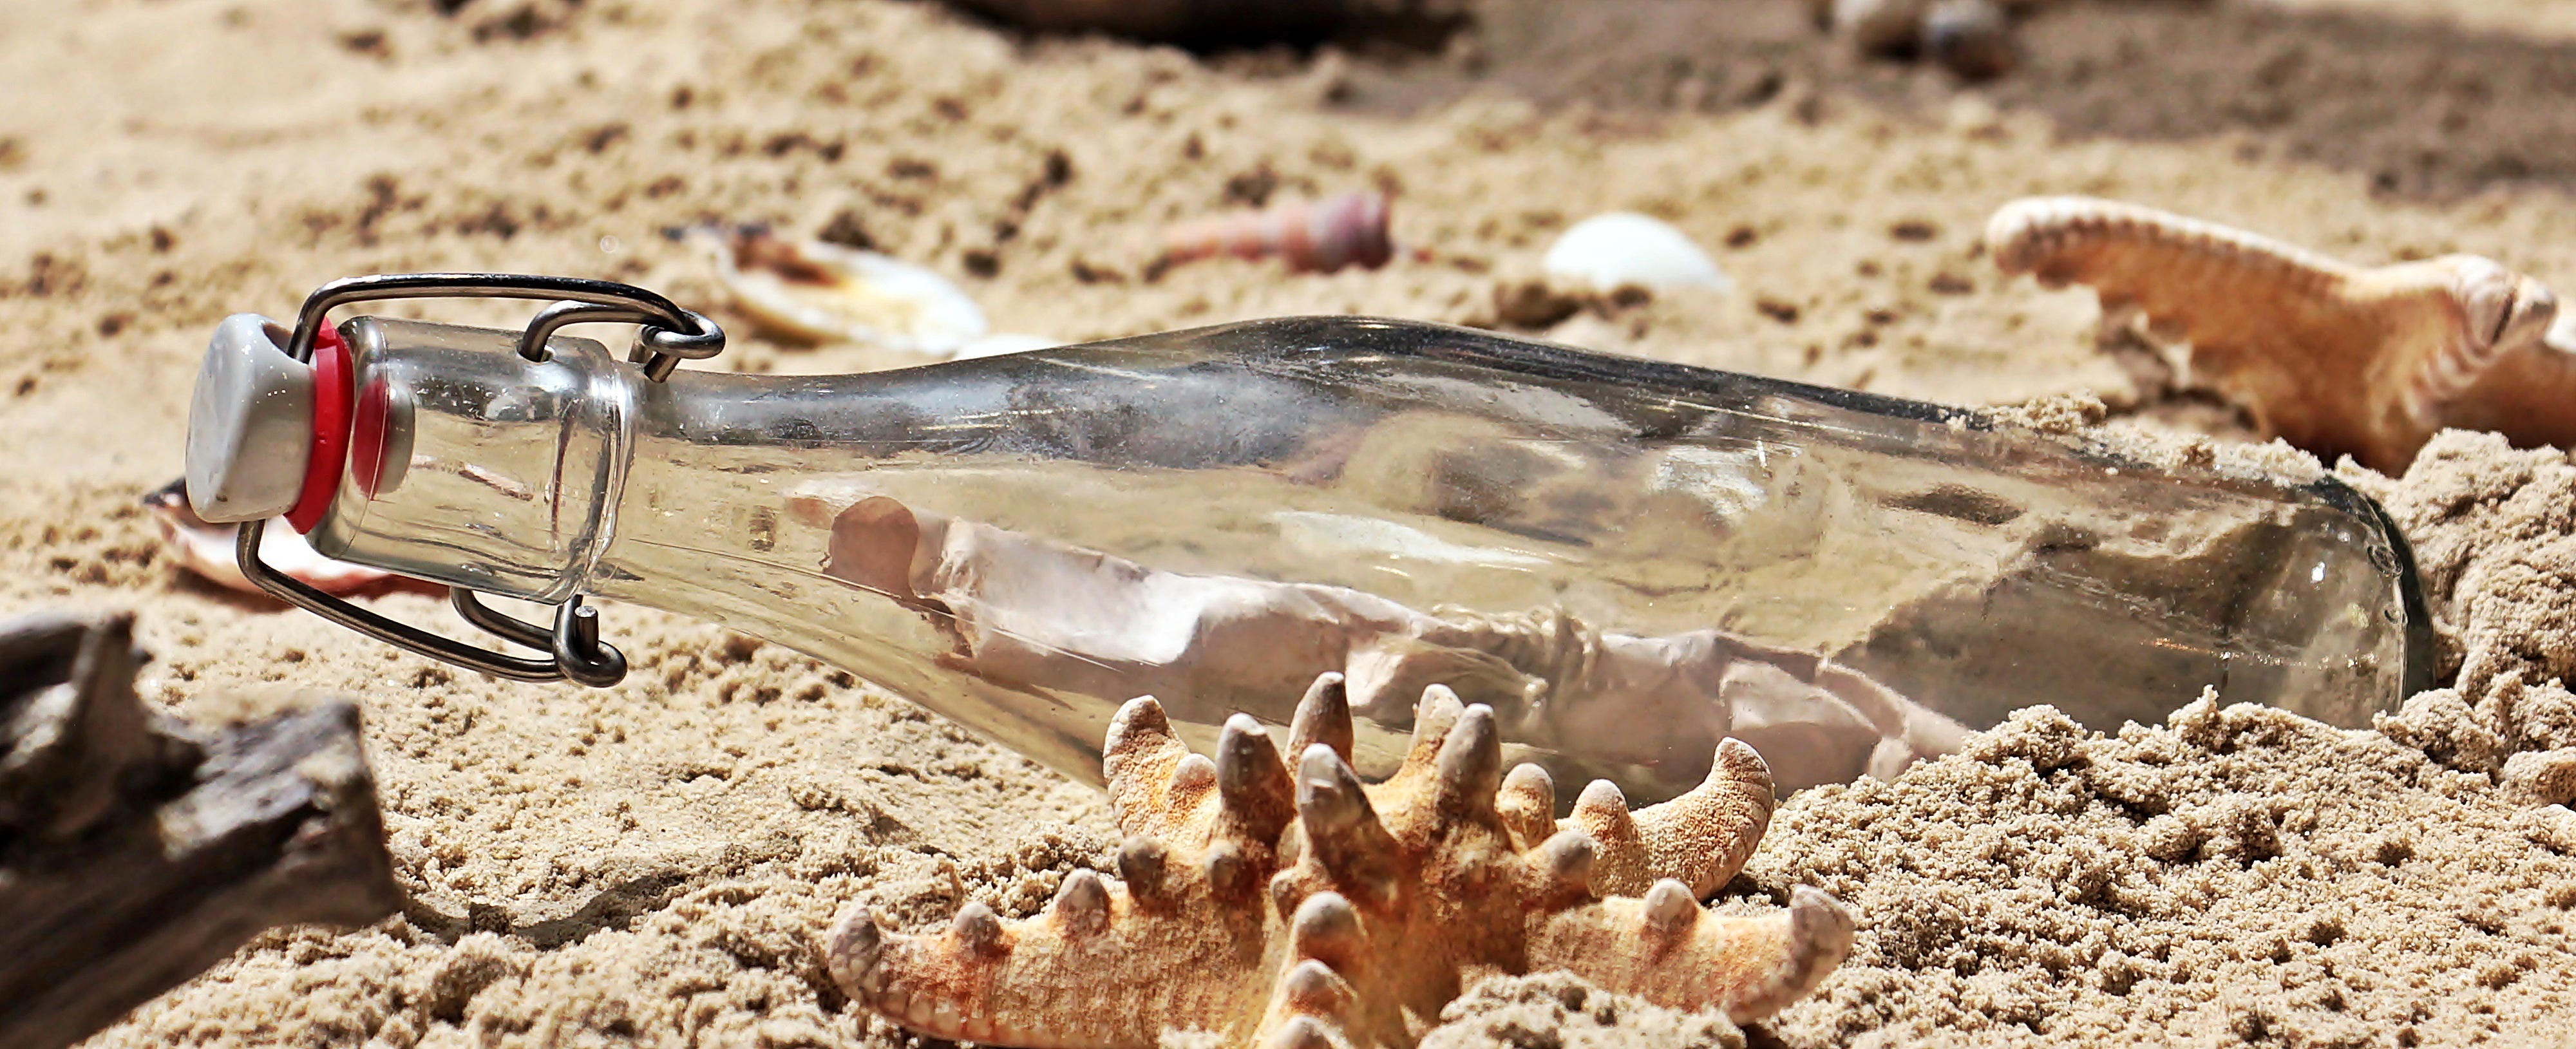
beach, sand, post, food, soil, bottle, material, glass bottle, letters, mussels, message in a bottle, letter in bottle